Jiří Tlustý

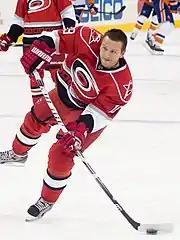
Tlustý during his tenure with the Hurricanes

On 15 January 2009, Tlustý registered an NHL career-high of three points, all assists, in a game against the Carolina Hurricanes. The next month, on 18 February, after being reassigned to the Marlies, Tlustý scored five goals on just five shots in a game against the Syracuse Crunch, setting a franchise record for most goals scored in one game by a Marlies player, and the first player to score five goals in an AHL game since Jarkko Immonen did so in 2006. On 4 March, still with the Marlies, Tlustý set another franchise record, this time for most points in a game against the Providence Bruins; he finished with two goals and four assists for six points in a 6–4 Marlies victory.